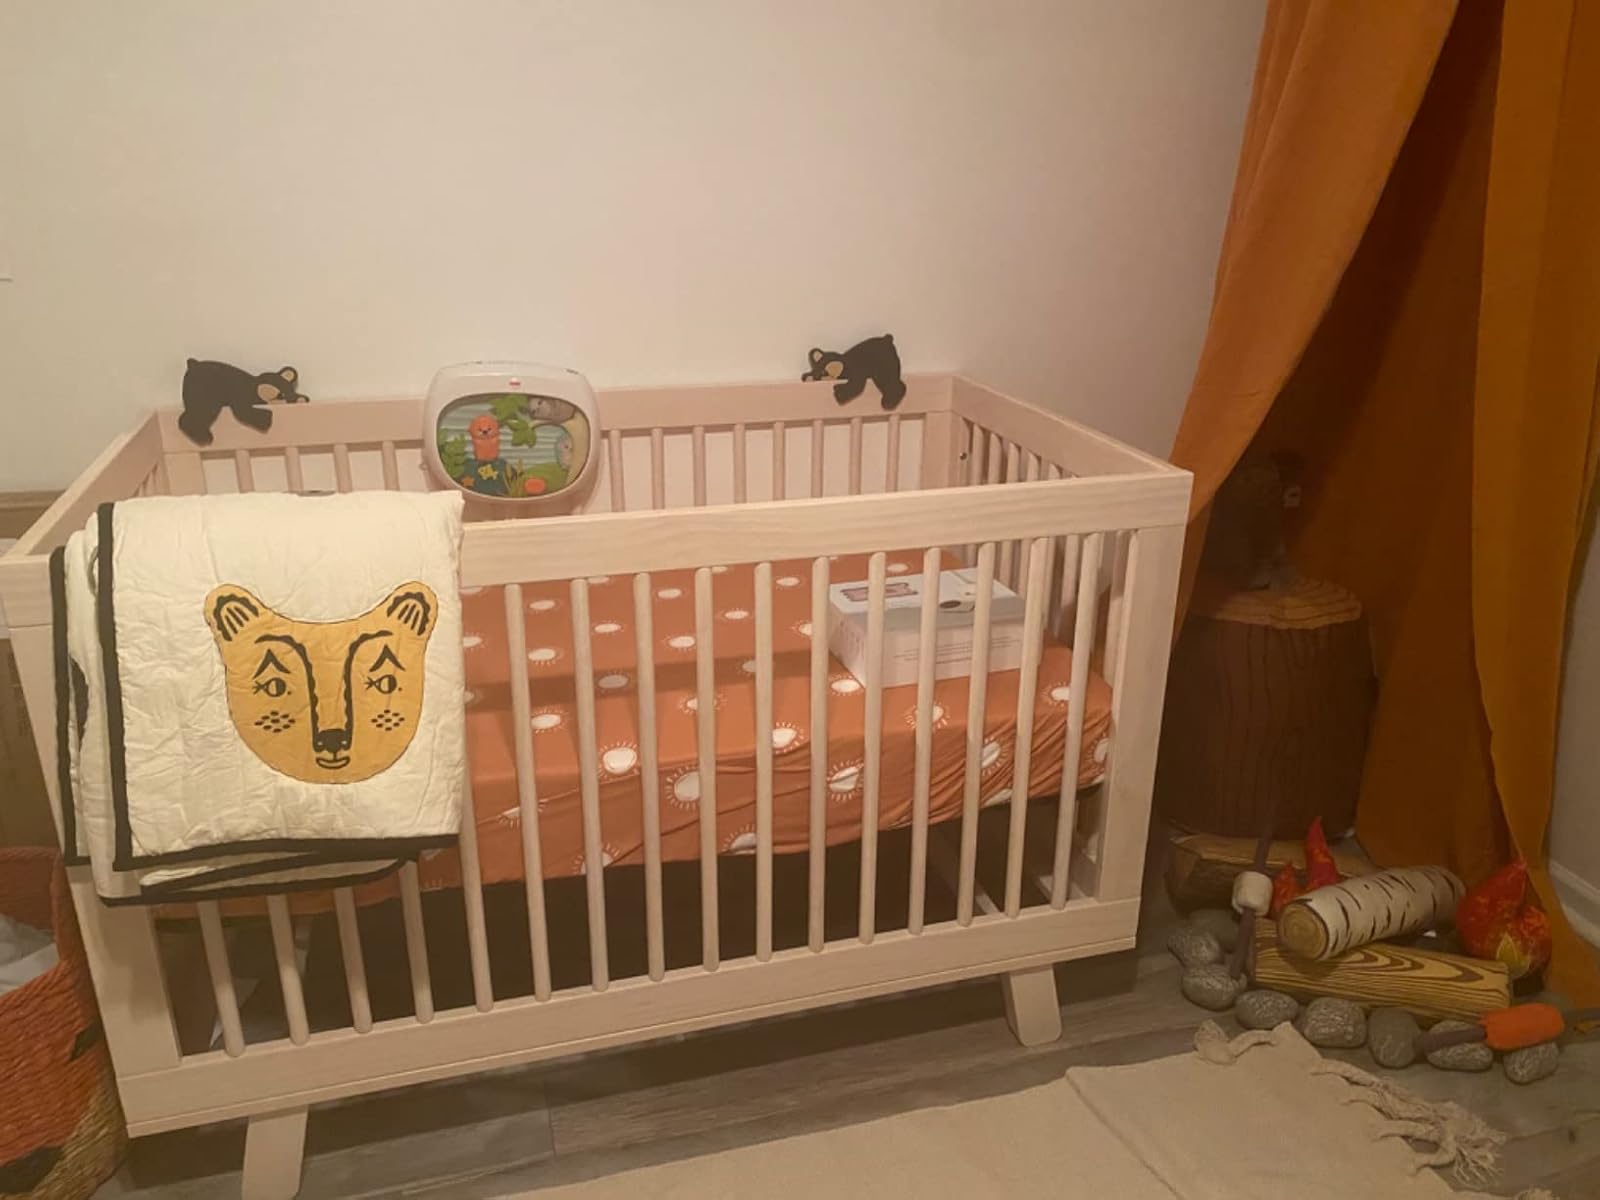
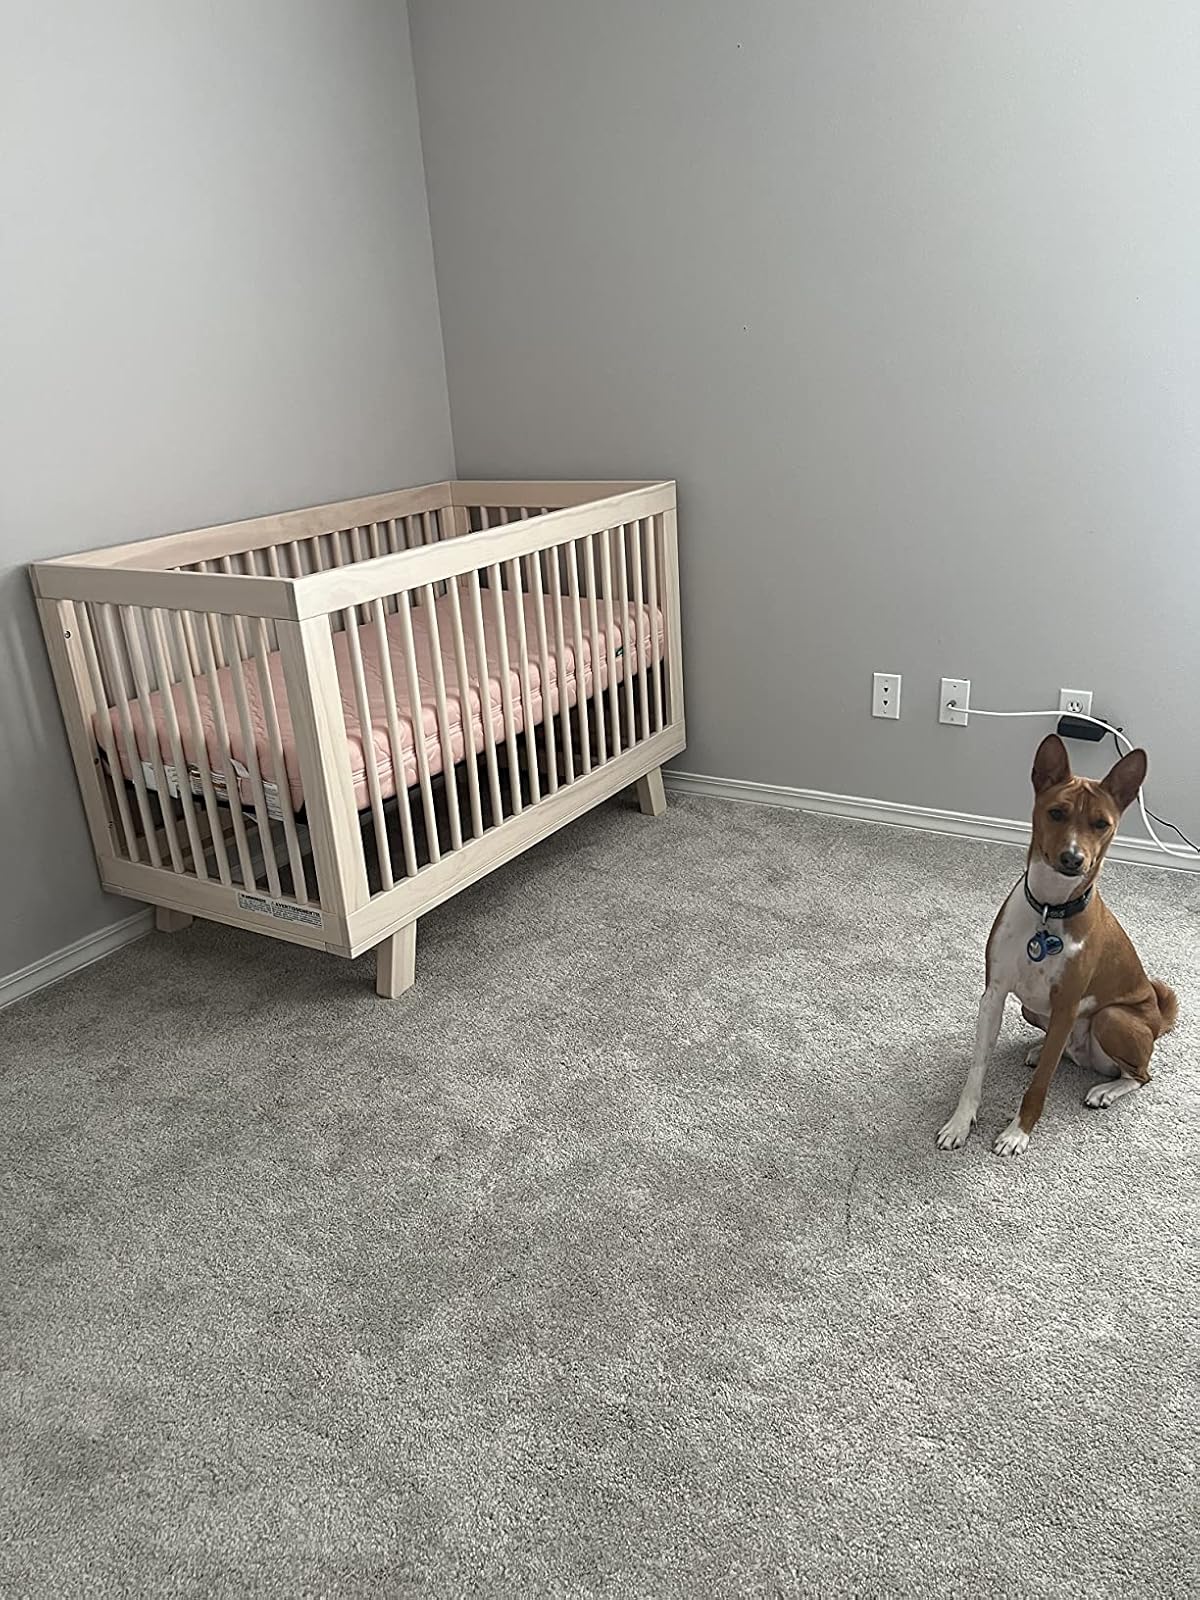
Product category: products_crib
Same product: yes